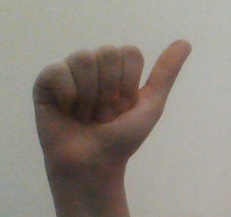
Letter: dhad